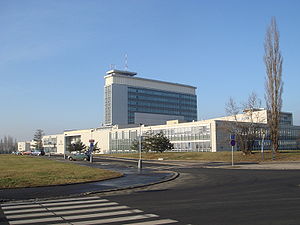
Česká televize
Česká televize bygning i Prag
Česká televize er den nationale tv-selskab i Tjekkiet, som udsender seks kanaler.